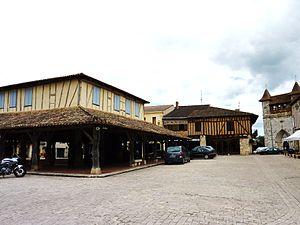
Halles, église et maison à colombages de la bastide de Villeréal
Villeréal est une commune du Sud-Ouest de la France, située dans le département de Lot-et-Garonne.